Insular Government of the Philippine Islands

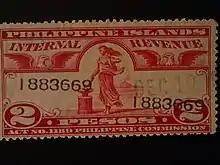
This revenue stamp for the Philippine Islands was issued in 1930.

The Insular Government saw its mission as one of tutelage, preparing the Philippines for eventual independence. On July 4, 1901, Taft was appointed "civil governor", who also named his cabinet at his inaugural address. Military Governor Adna Chaffee retained authority in disturbed areas. On July 4, 1902, the office of military governor was abolished, and Taft became the first US governor-general of the Philippine Islands.